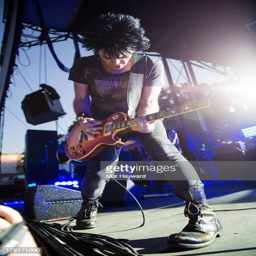
synthpop artist performs on stage during festival